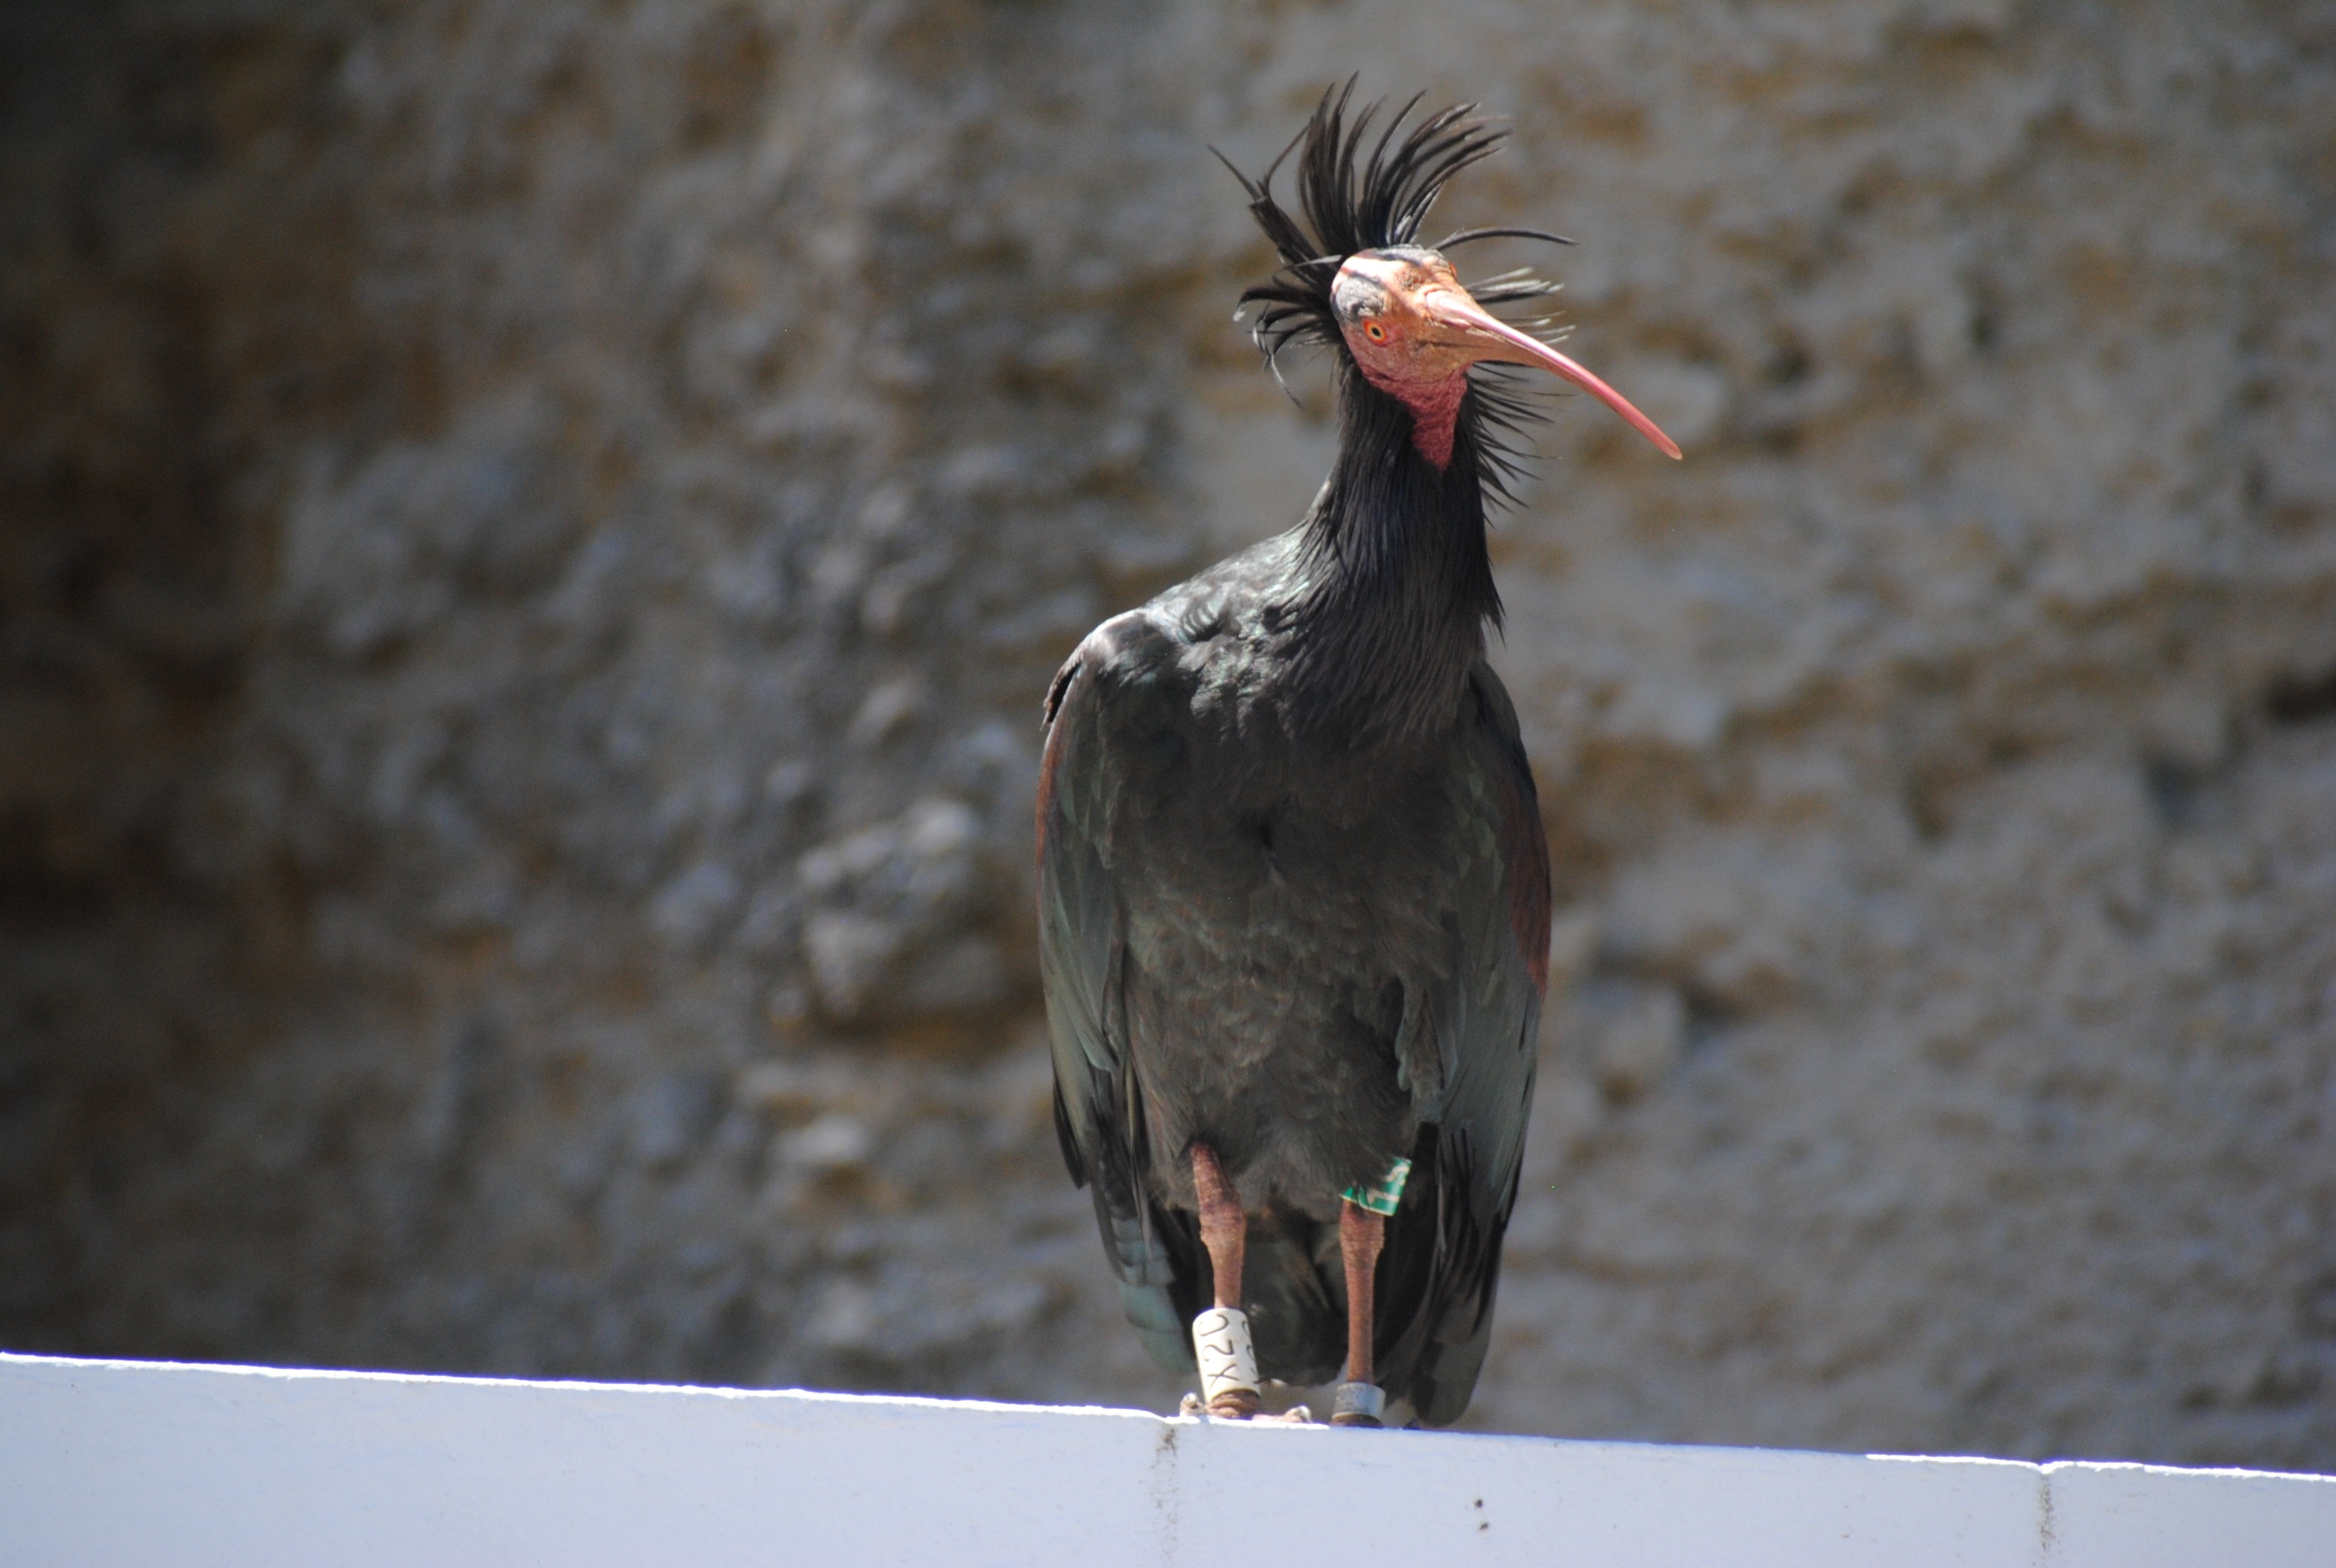
bird, wing, wildlife, beak, fauna, ornithology, vertebrate, northern bald ibis, geronticus eremita